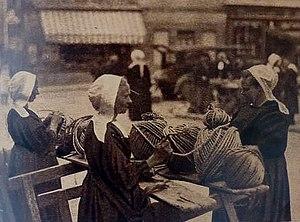
Marchandes de cordes au marché de Baud au début du XXe siècle.
Dans le domaine de la corderie, une corde est un corps long, flexible, résistant, rond, composé de fils tortillés et/ou tressés ensemble appelé toron.